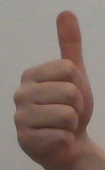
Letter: aleff